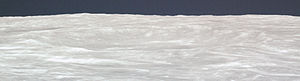
Al-Biruni (månekrater)
Skråt foto af Al-Biruni krateret i nordlig retning, fra Apollo 17
Al-Biruni er et nedslagskrater på Månen, som ligger på Månens bagside lige bag dens østlige rand. Denne del af overfladen bliver af og til synlig fra Jorden på grund af Månens librationer, men på grund af kraterets placering ses det fra siden. Det er opkaldt efter den persiske polyhistor Al-Biruni.